Maids (film)

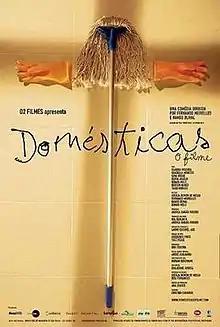
Theatrical release poster

Maids is a 2001 Brazilian film directed by Fernando Meirelles and Nando Olival. It is based on the play of the same name by Renata Melo, and has received multiple awards and nominations.